Ved Vejen

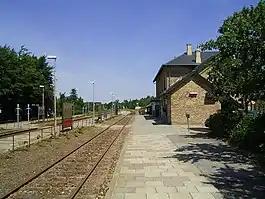
A memory of Skørping Station led to "Ved Vejen"

The novel centres on the character of Katinka Bai, a quiet, sensitive young woman married to a boisterous and somewhat vulgar station master, Bai. The marriage is barren, and she remains isolated. Almost subconsciously, she passionately longs after something undefinable. Even after the arrival of Huus, a neighbour with whom she begins to establish a promising relationship, she is unable to fulfill her passion, although for the first time in her life she falls in love. In the small provincial community where they live, neither she nor Huus dares to break the conventions they know, sad as it all may be. When they realize they cannot take their attachment any further, they decide to separate, and Huus leaves the country. Not long after, Katinka’s health begins to gradually deteriorate, and she develops a terrible cough. The following autumn, people gather at her funeral.